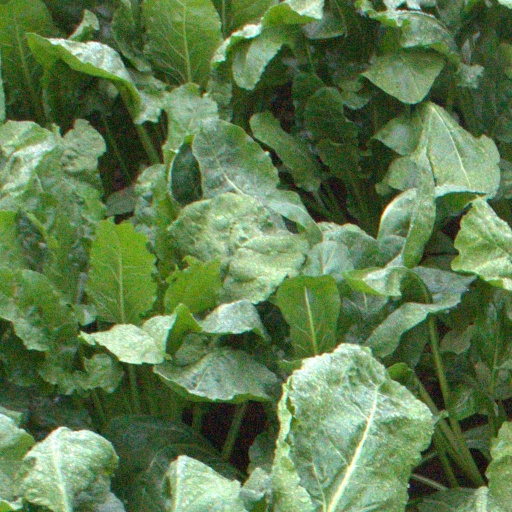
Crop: sugar beet